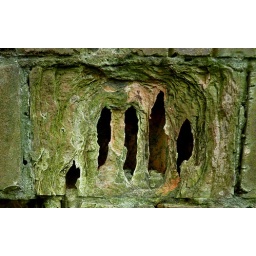
Hole in stone wall